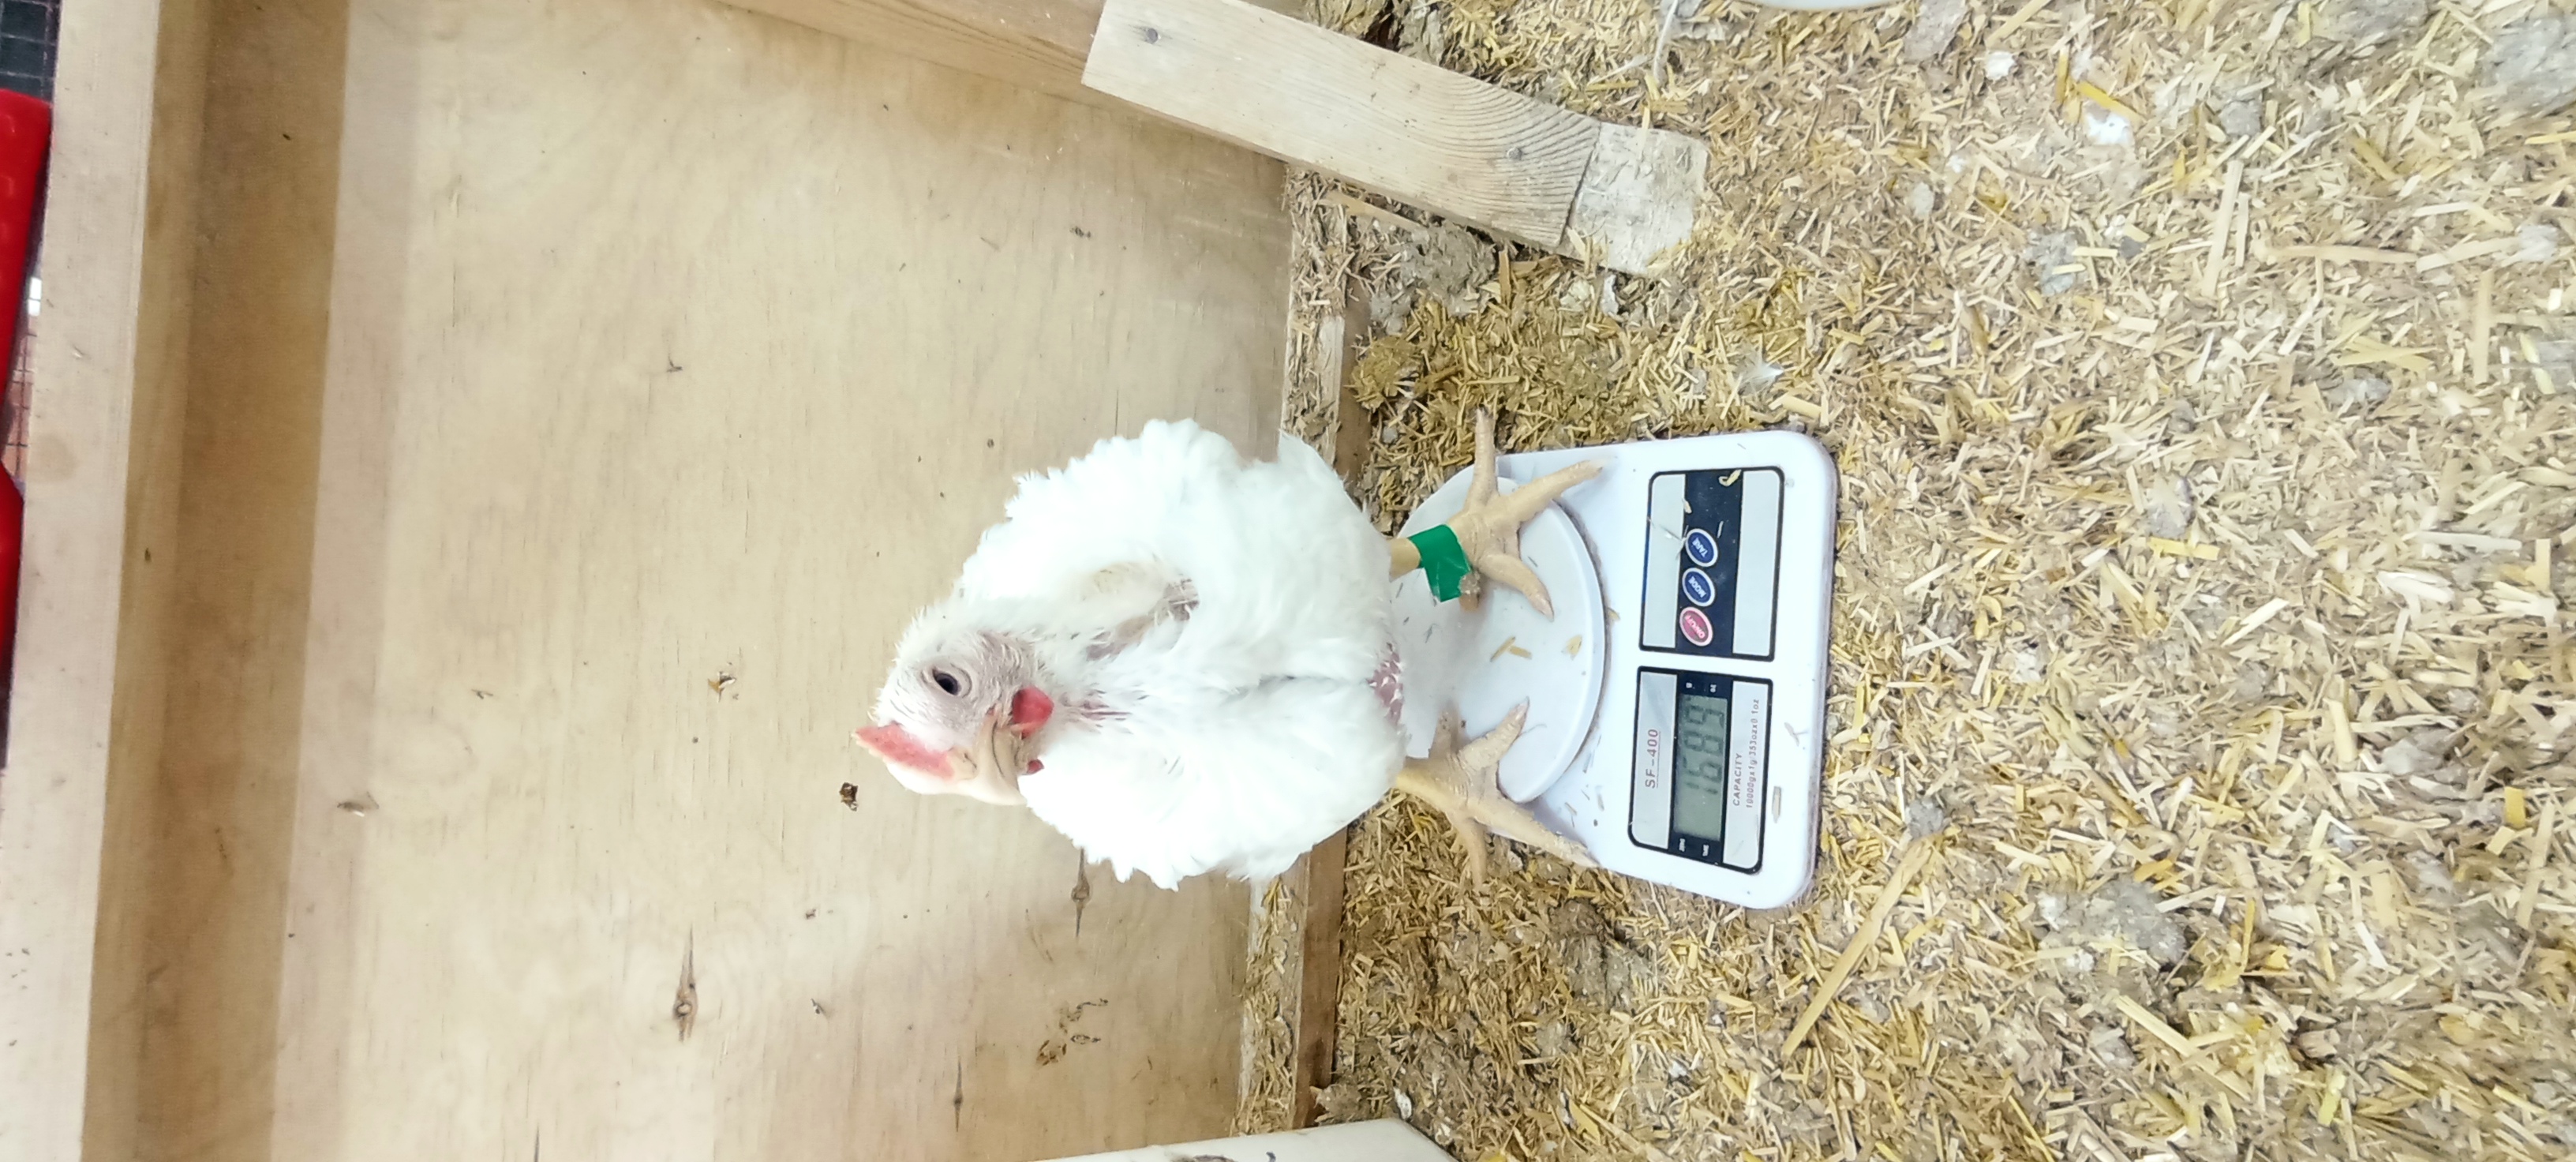
Weight: 1689 g